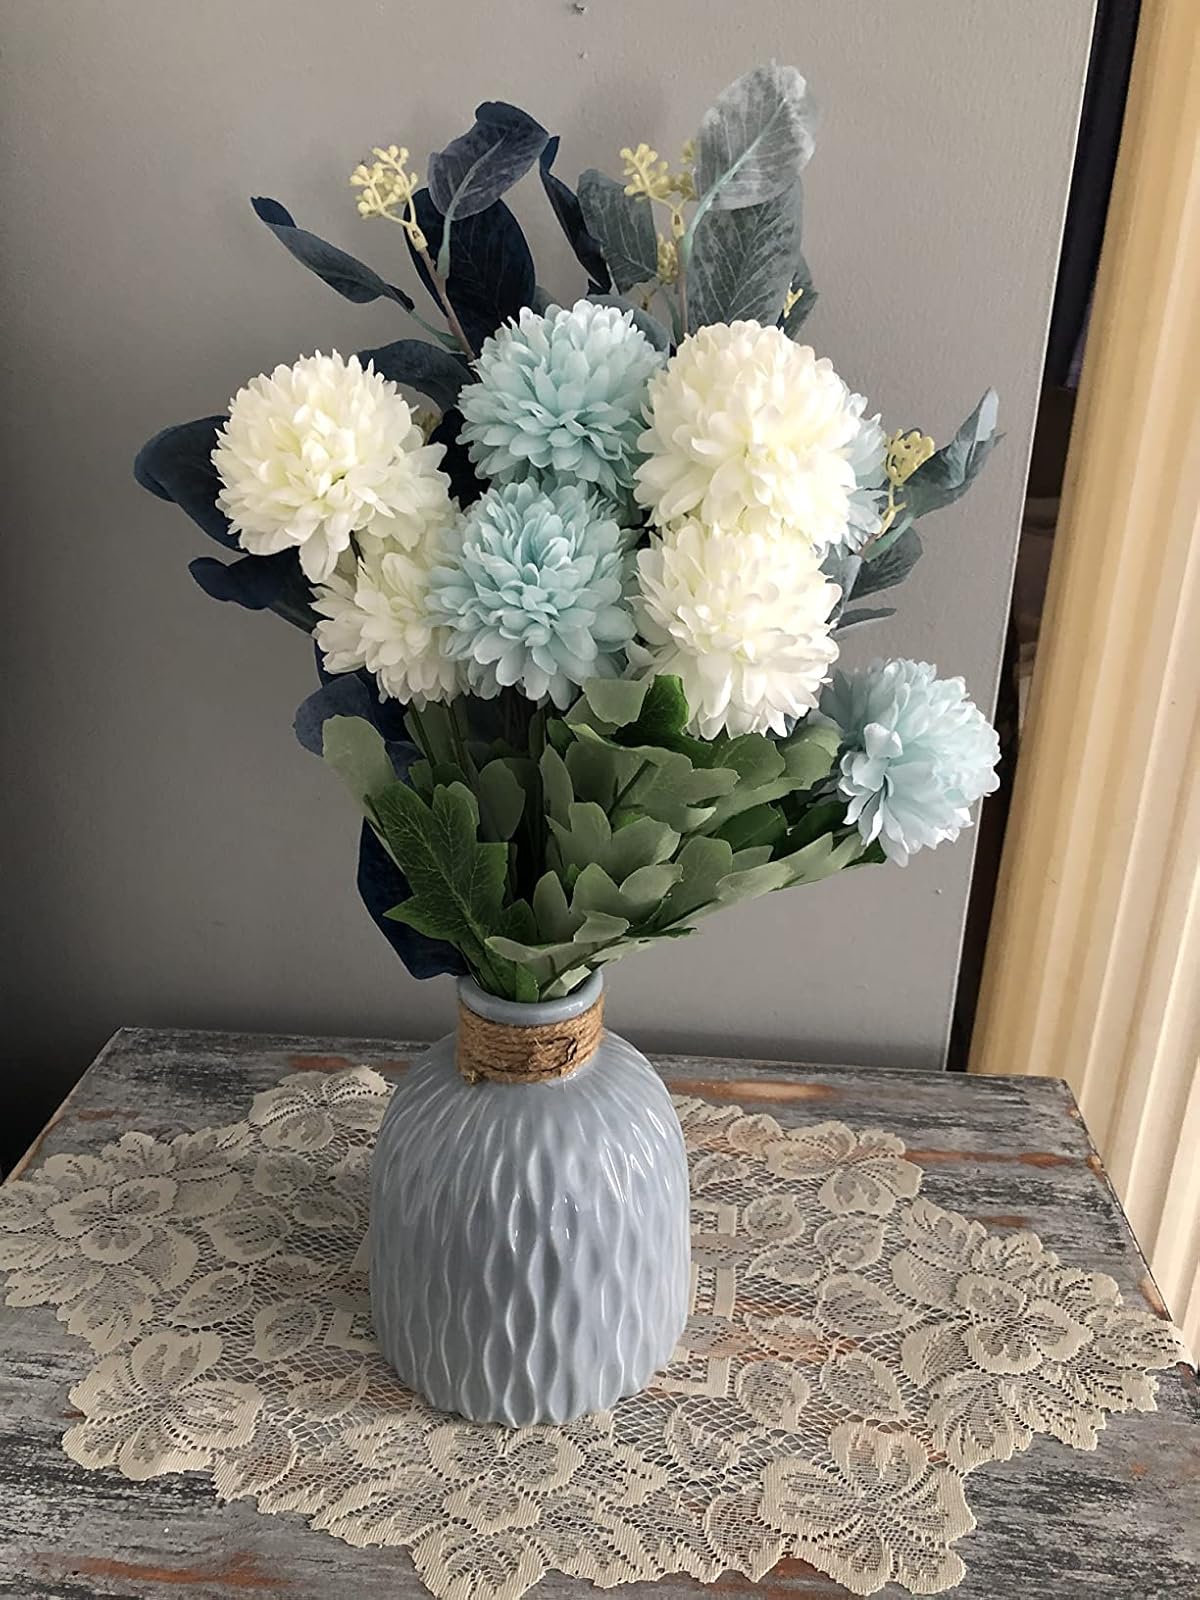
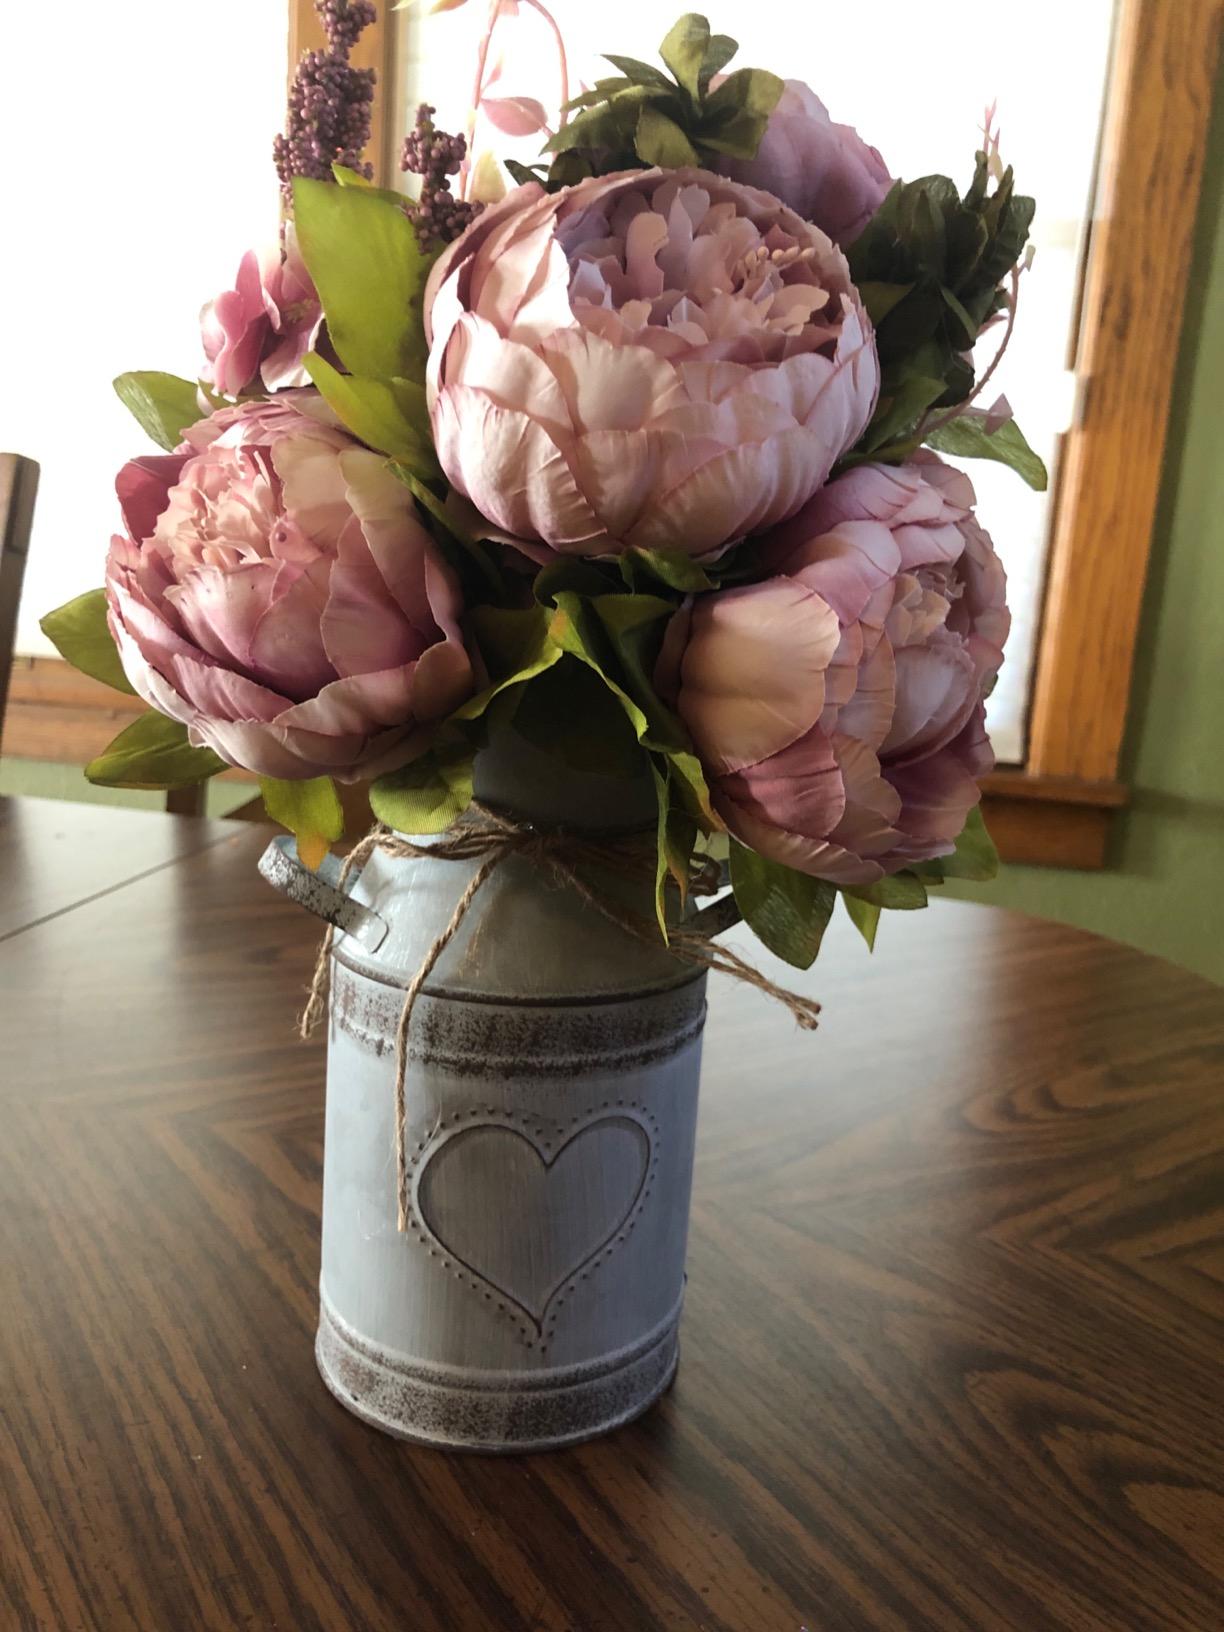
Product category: vase
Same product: no